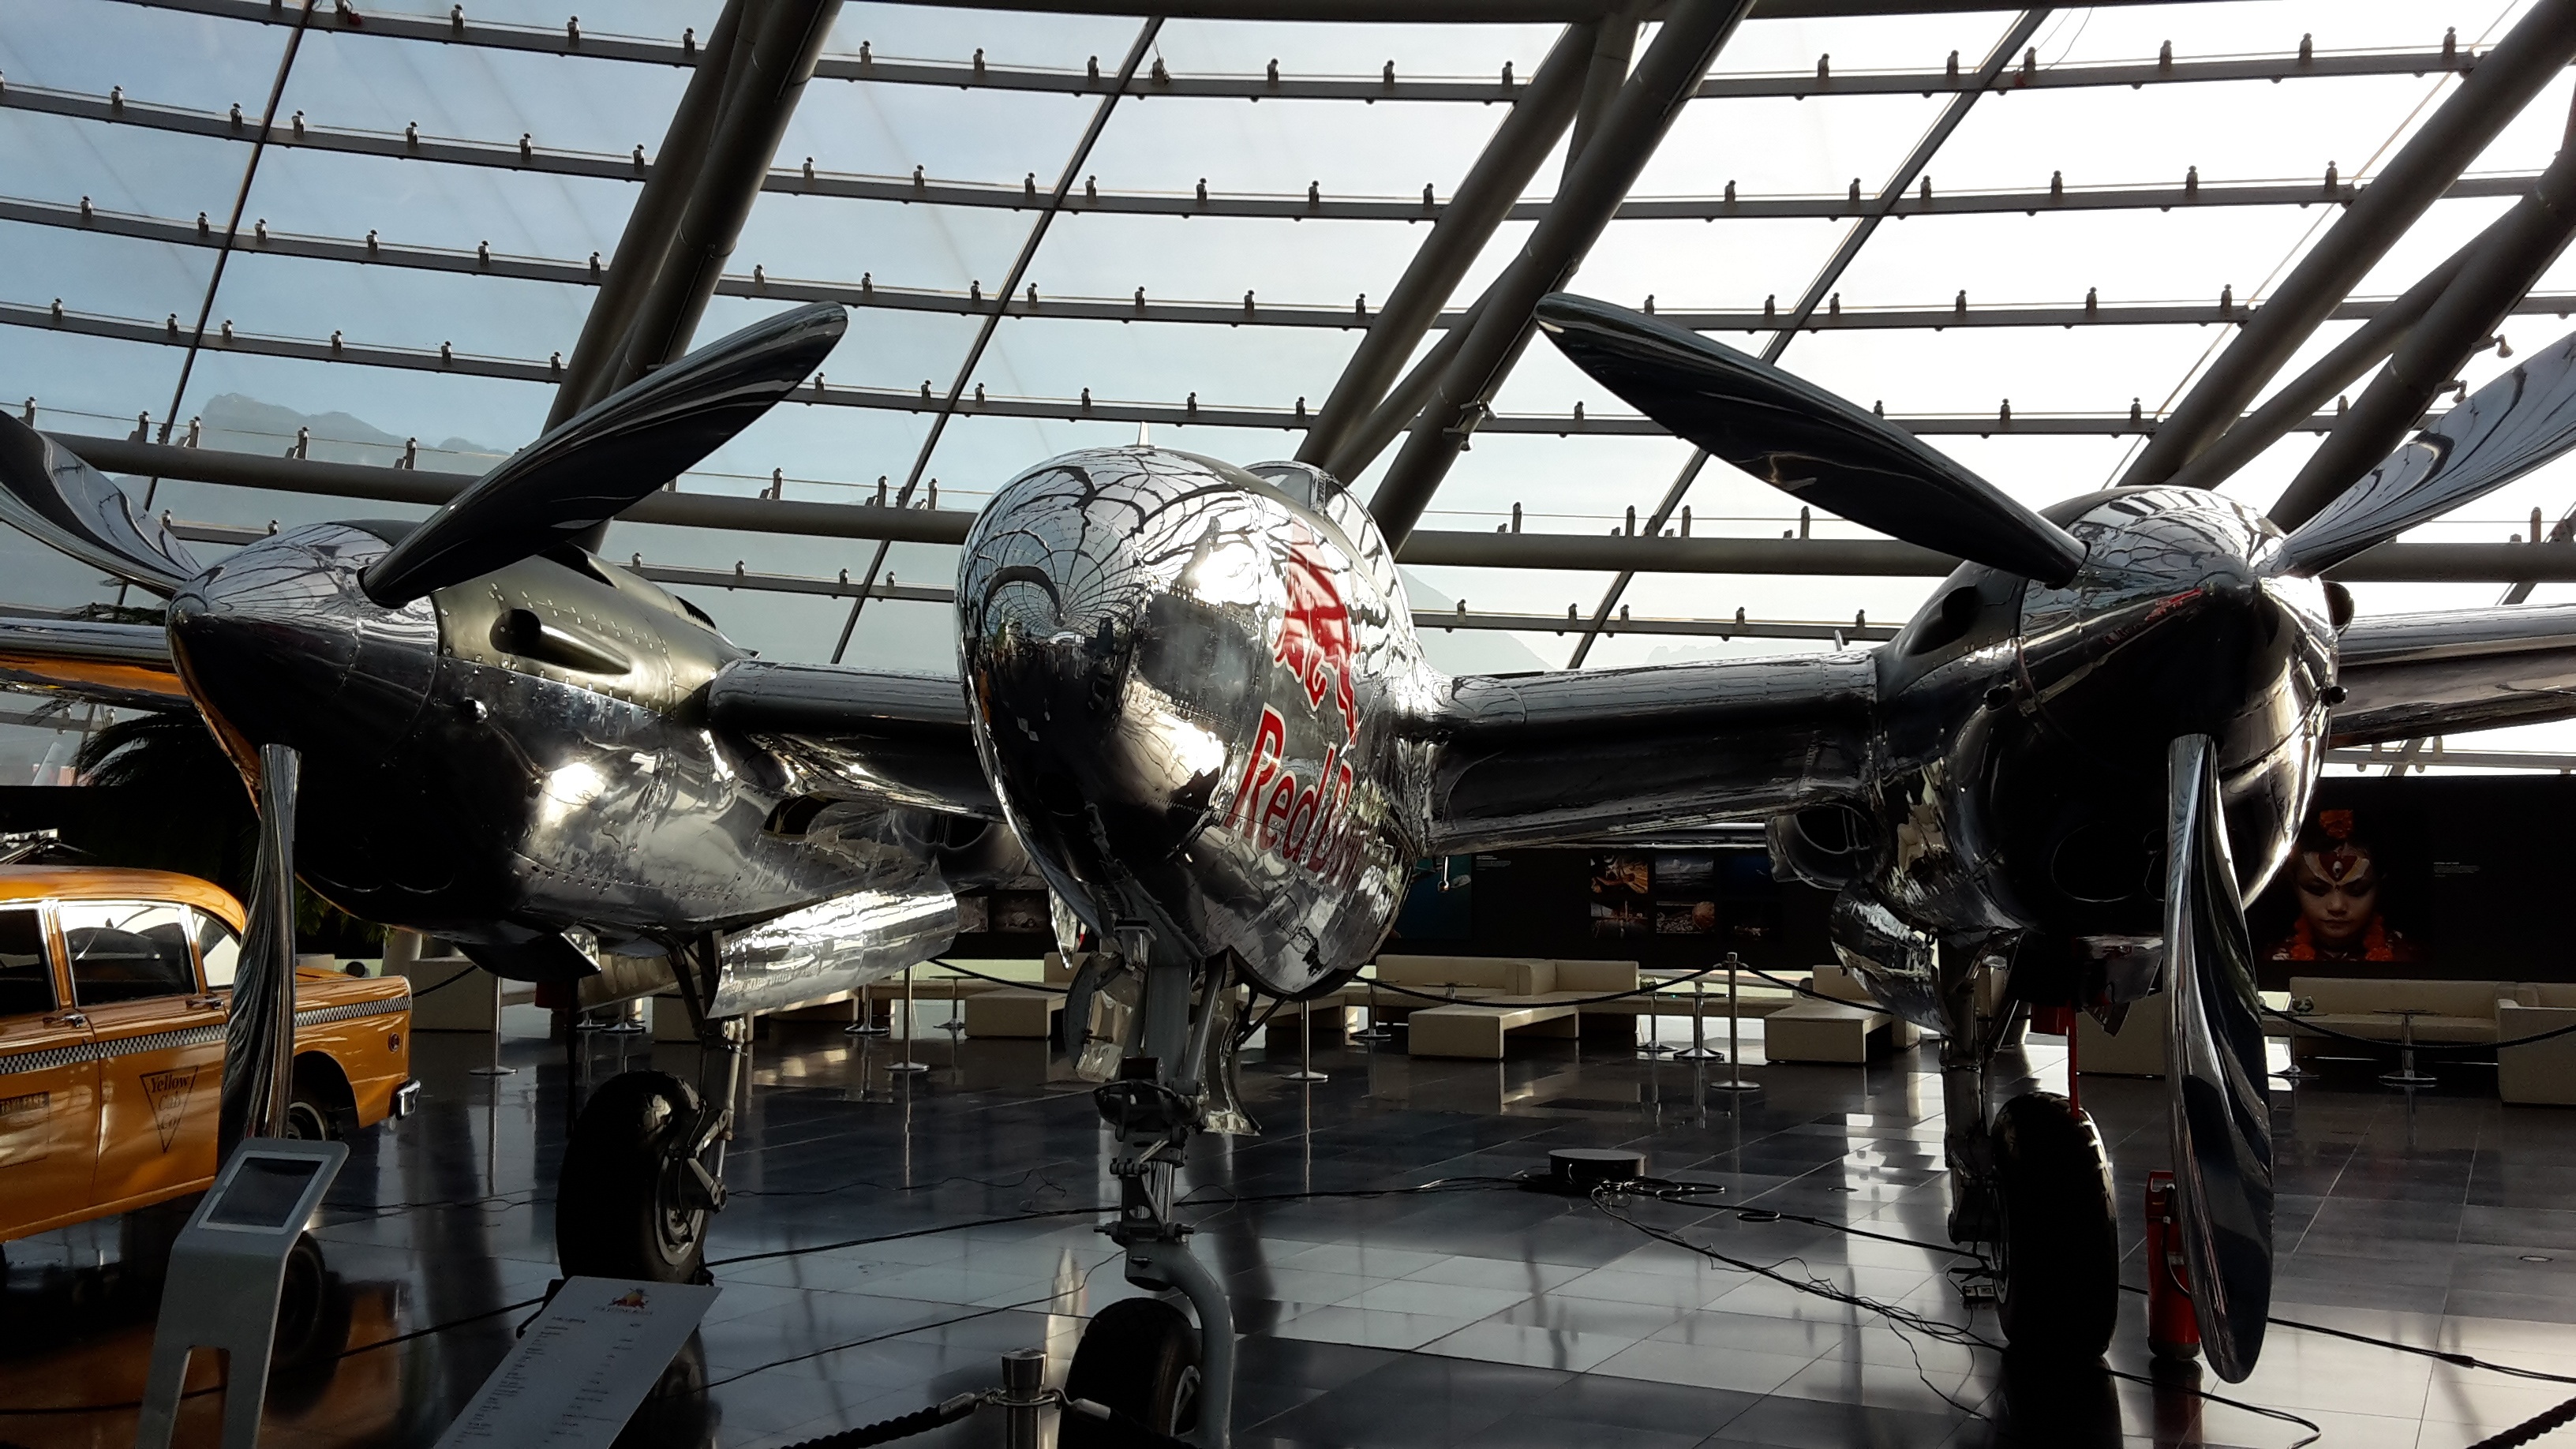
fly, airport, airplane, aircraft, vehicle, museum, aviation, flight, airliner, motor, hangar, tourist attraction, propeller, exhibition, salzburg, flyer, propeller plane, air force, aerobatics, m17, red bull, hangar 7, military aircraft, atmosphere of earth, aerospace engineering, aircraft engine